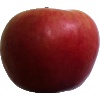
Label: apple_crimson_snow